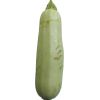
Label: Zucchini 1